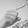
ASL letter: G